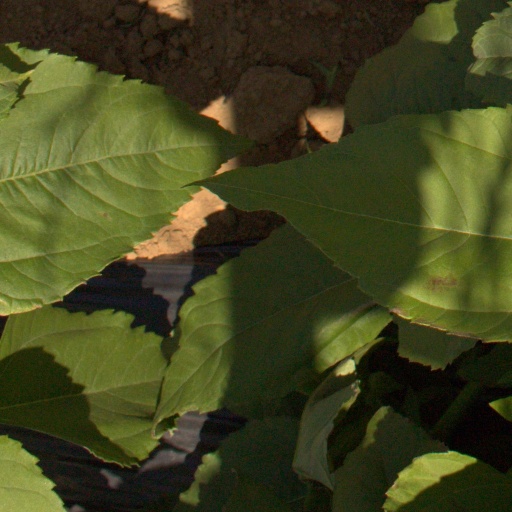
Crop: Jerusalem artichoke